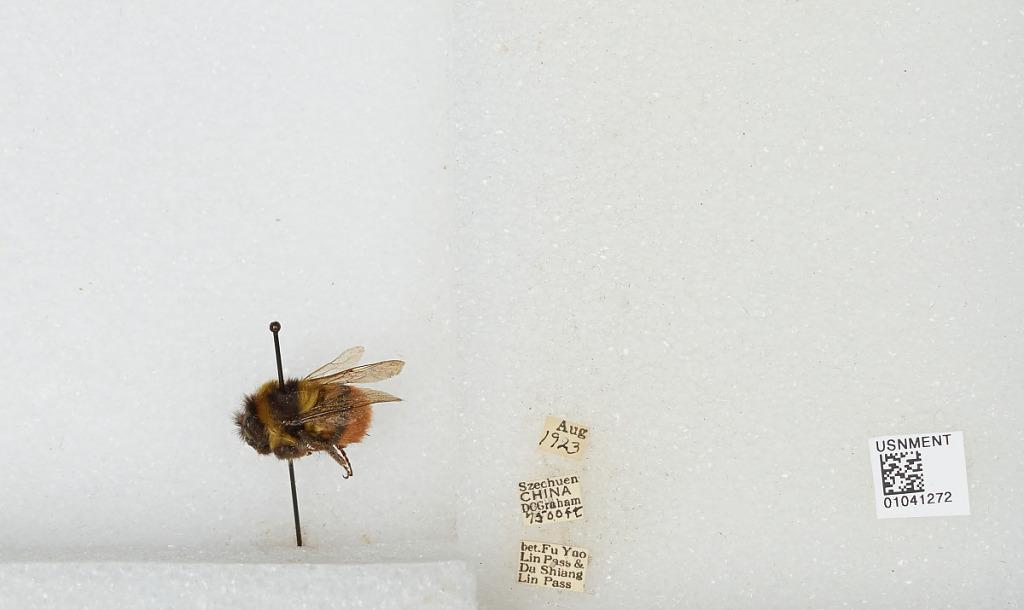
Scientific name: Bombus sp.
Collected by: D. Graham
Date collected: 1923-8-
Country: China
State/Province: Sichuan
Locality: Between Fu Yao Lin Pass & Da Shiang Lin Pass